Chrysanthemum × morifolium

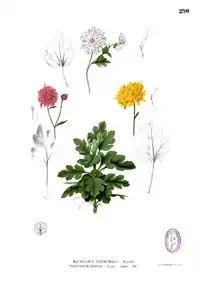
Varieties and cultivars

In China, they have been around since 500 BCE. In 1630, more than 500 varieties were already mentioned there.In Europe, especially in Holland, they have been known since the mid-17th century, but their general dissemination took place only in the 19th century. Chrysanthemum was first appreciated in China as a medicinal plant.